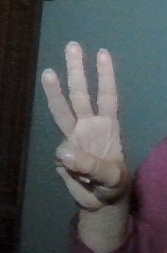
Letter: thaa